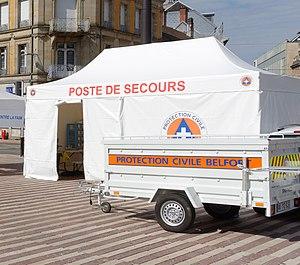
Un poste de secours est un dispositif préventif mis en place pour couvrir un événement saisonnier ou ponctuel. Les personnels du poste prennent en charge les blessés et les victimes de malaises, effectuent les gestes de premiers secours et rendent compte aux autorités sanitaires compétentes en vue d'une éventuelle prise en charge médicale sur place ou d'une évacuation vers un centre hospitalier. Dans certains cas, le dispositif peut comprendre un poste de secours tenu par des secouristes, une infirmerie, et un poste médical avancé afin d'assurer efficacement plusieurs niveaux de prise en charge des victimes.
En France, un poste de secours, ou dispositif prévisionnel de secours, est un dispositif préventif mis en place pour couvrir un événement saisonnier ou ponctuel. Il est tenu par des secouristes.